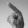
ASL letter: P